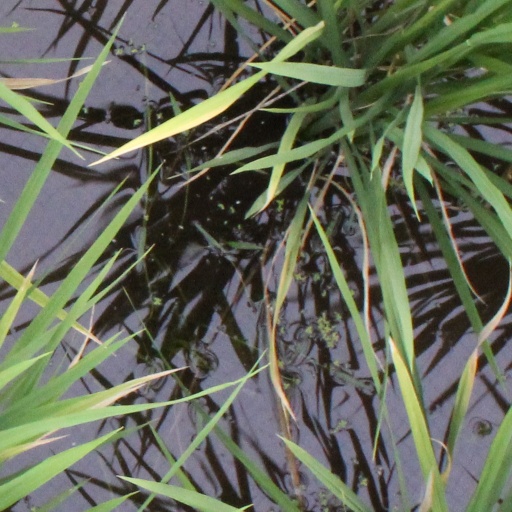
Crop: rice